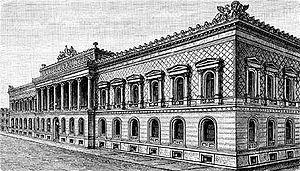
La Banque royale de Prusse, fondée en 1765 par Frédéric II était l'ancêtre de la Reichsbank, créée en 1875 peu après la formation de l'empire allemand pour être la garante du mark-or.